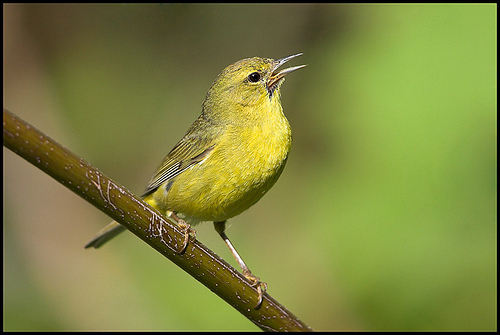
this tiny bird is fully masked in light green and it's beak is very thina small bird with sleek features, this lovely yellow bird has long slender legs and a beak.
this little bird is nearly all yellow with touches of green on its wings and tail.
this bird is yellow in color with a curved beak, and yellow eye rings.
this is a small yellow and light brown bird with low set eyes and a pointed bill with darker yellow to light brown wings.
this bird has wings that are brown with a yellow belly
this bird is small in height and has a lime colored body.
the bird has a yellow breast and belly and small black eyering.
this bird is yellow with a yellow belly, yellow crown and a brown beak.
this bird is small and yellow with black streaks throughout its wings.
Species: Orange Crowned Warbler